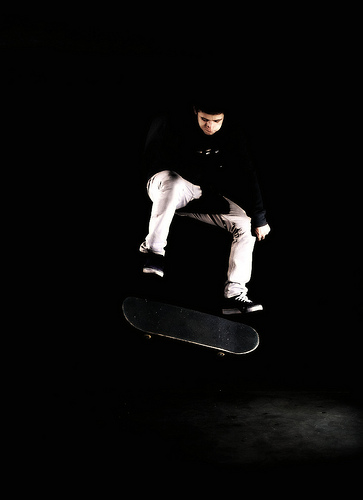
question: 写っている人の数はいくつですか?
answer: 一人です。

question: 写っているのは誰ですか?男性ですか女性ですか?
answer: 男性です。

question: 男性は何をしていますか?
answer: スケートボードでジャンプしています。

question: スケートボードの色は何ですか?
answer: 黒です。

question: 男性の髪の色はどうですか?
answer: 黒です。

question: 男性の靴の色は何ですか?
answer: 黒です。

question: 男性上着の色はどうですか?
answer: 黒です。

question: 男性のズボンの色はどうですか?
answer: 白です。